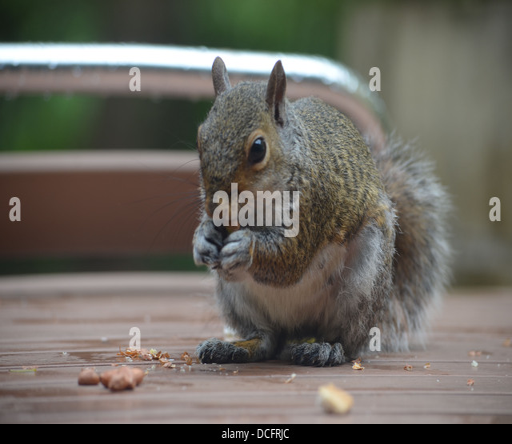
biological species eating nuts on a table